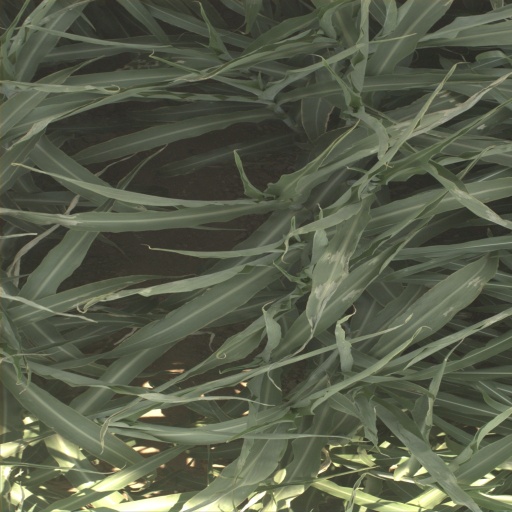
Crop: sorghum